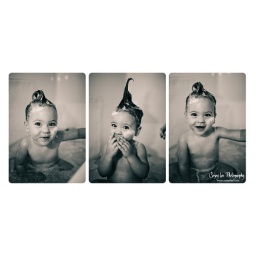
Our baby girl in the bathtub